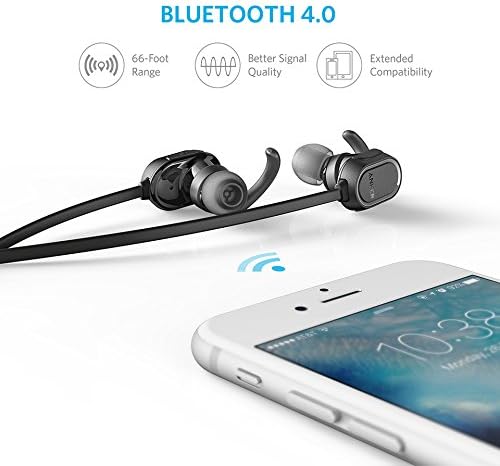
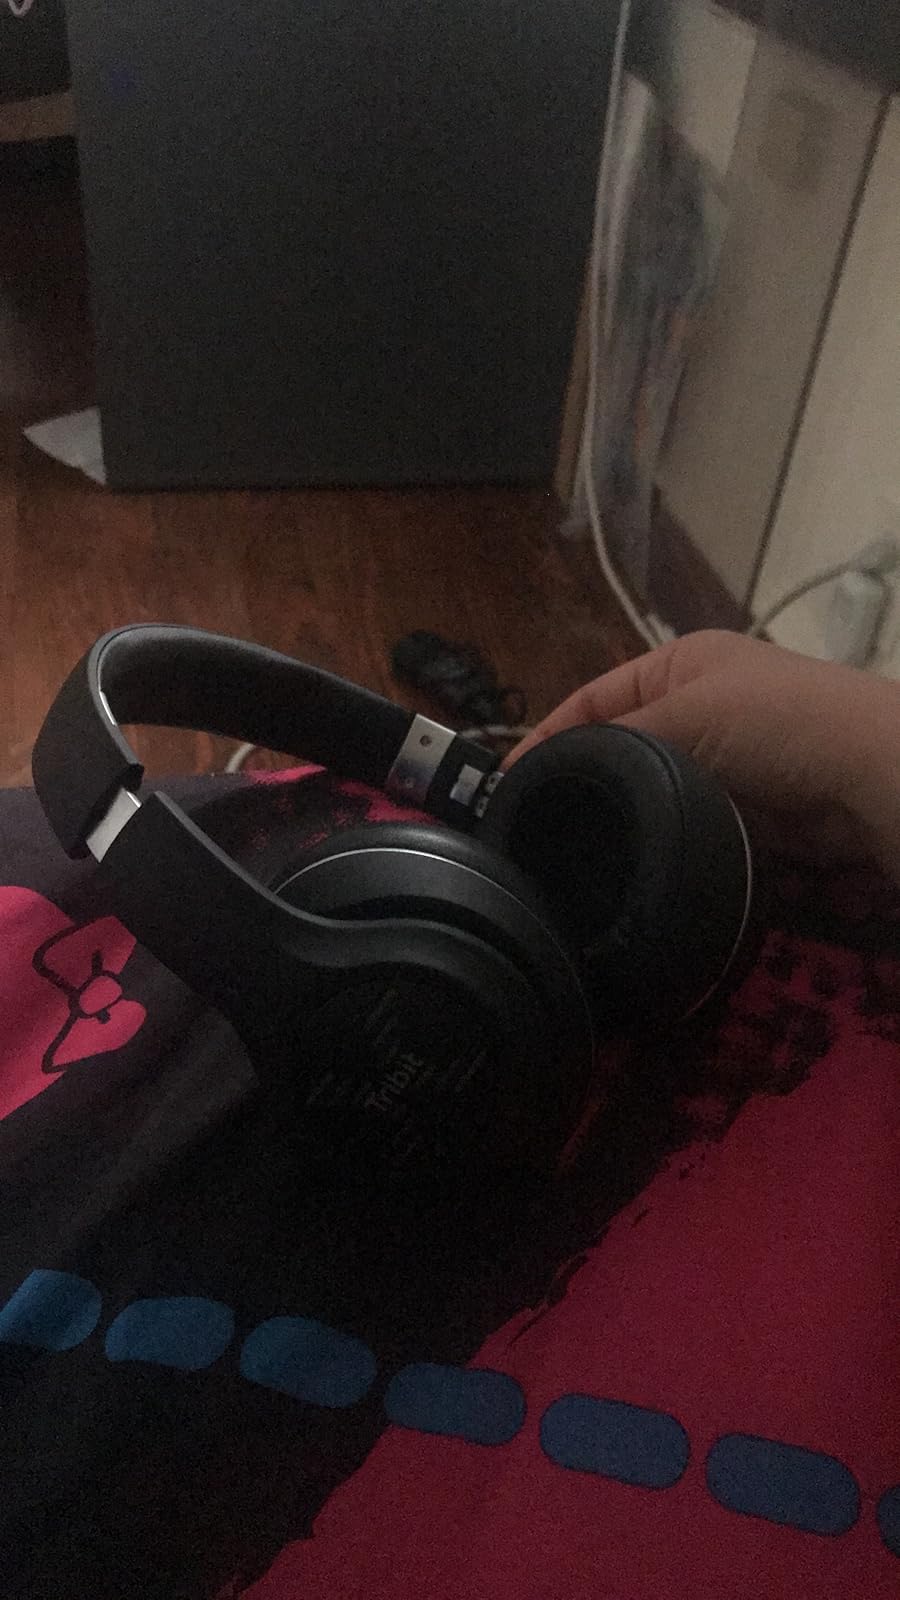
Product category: headphones
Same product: no